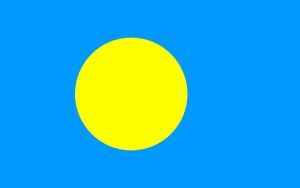
Palaus flag
Palaus flag
Palaus flag blev taget i brug 1. januar 1981. Det er lyseblåt med en gul cirkel, som skal repræsentere månen.